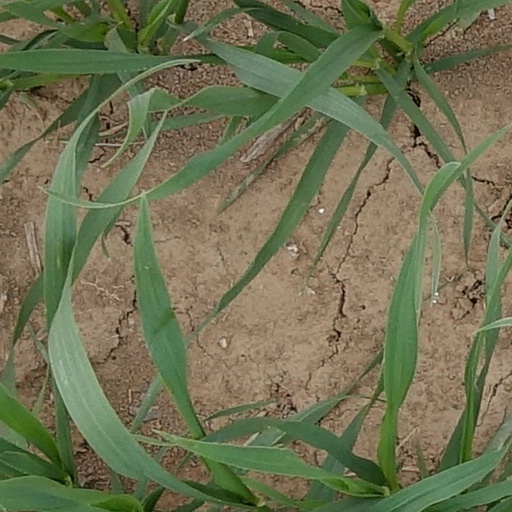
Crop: wheat